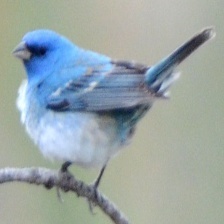
Species: LAZULI BUNTING
Scientific name: PASSERINA AMOENA
ImageNet parent category: indigo_bunting